Justin Che

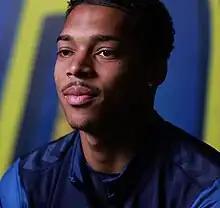
Che in 2023

Justin Isiah Che (born November 18, 2003) is an American professional soccer player who plays as a right-back for Belgien side Patro Eisden, on loan from Danish Superliga club Brøndby IF.